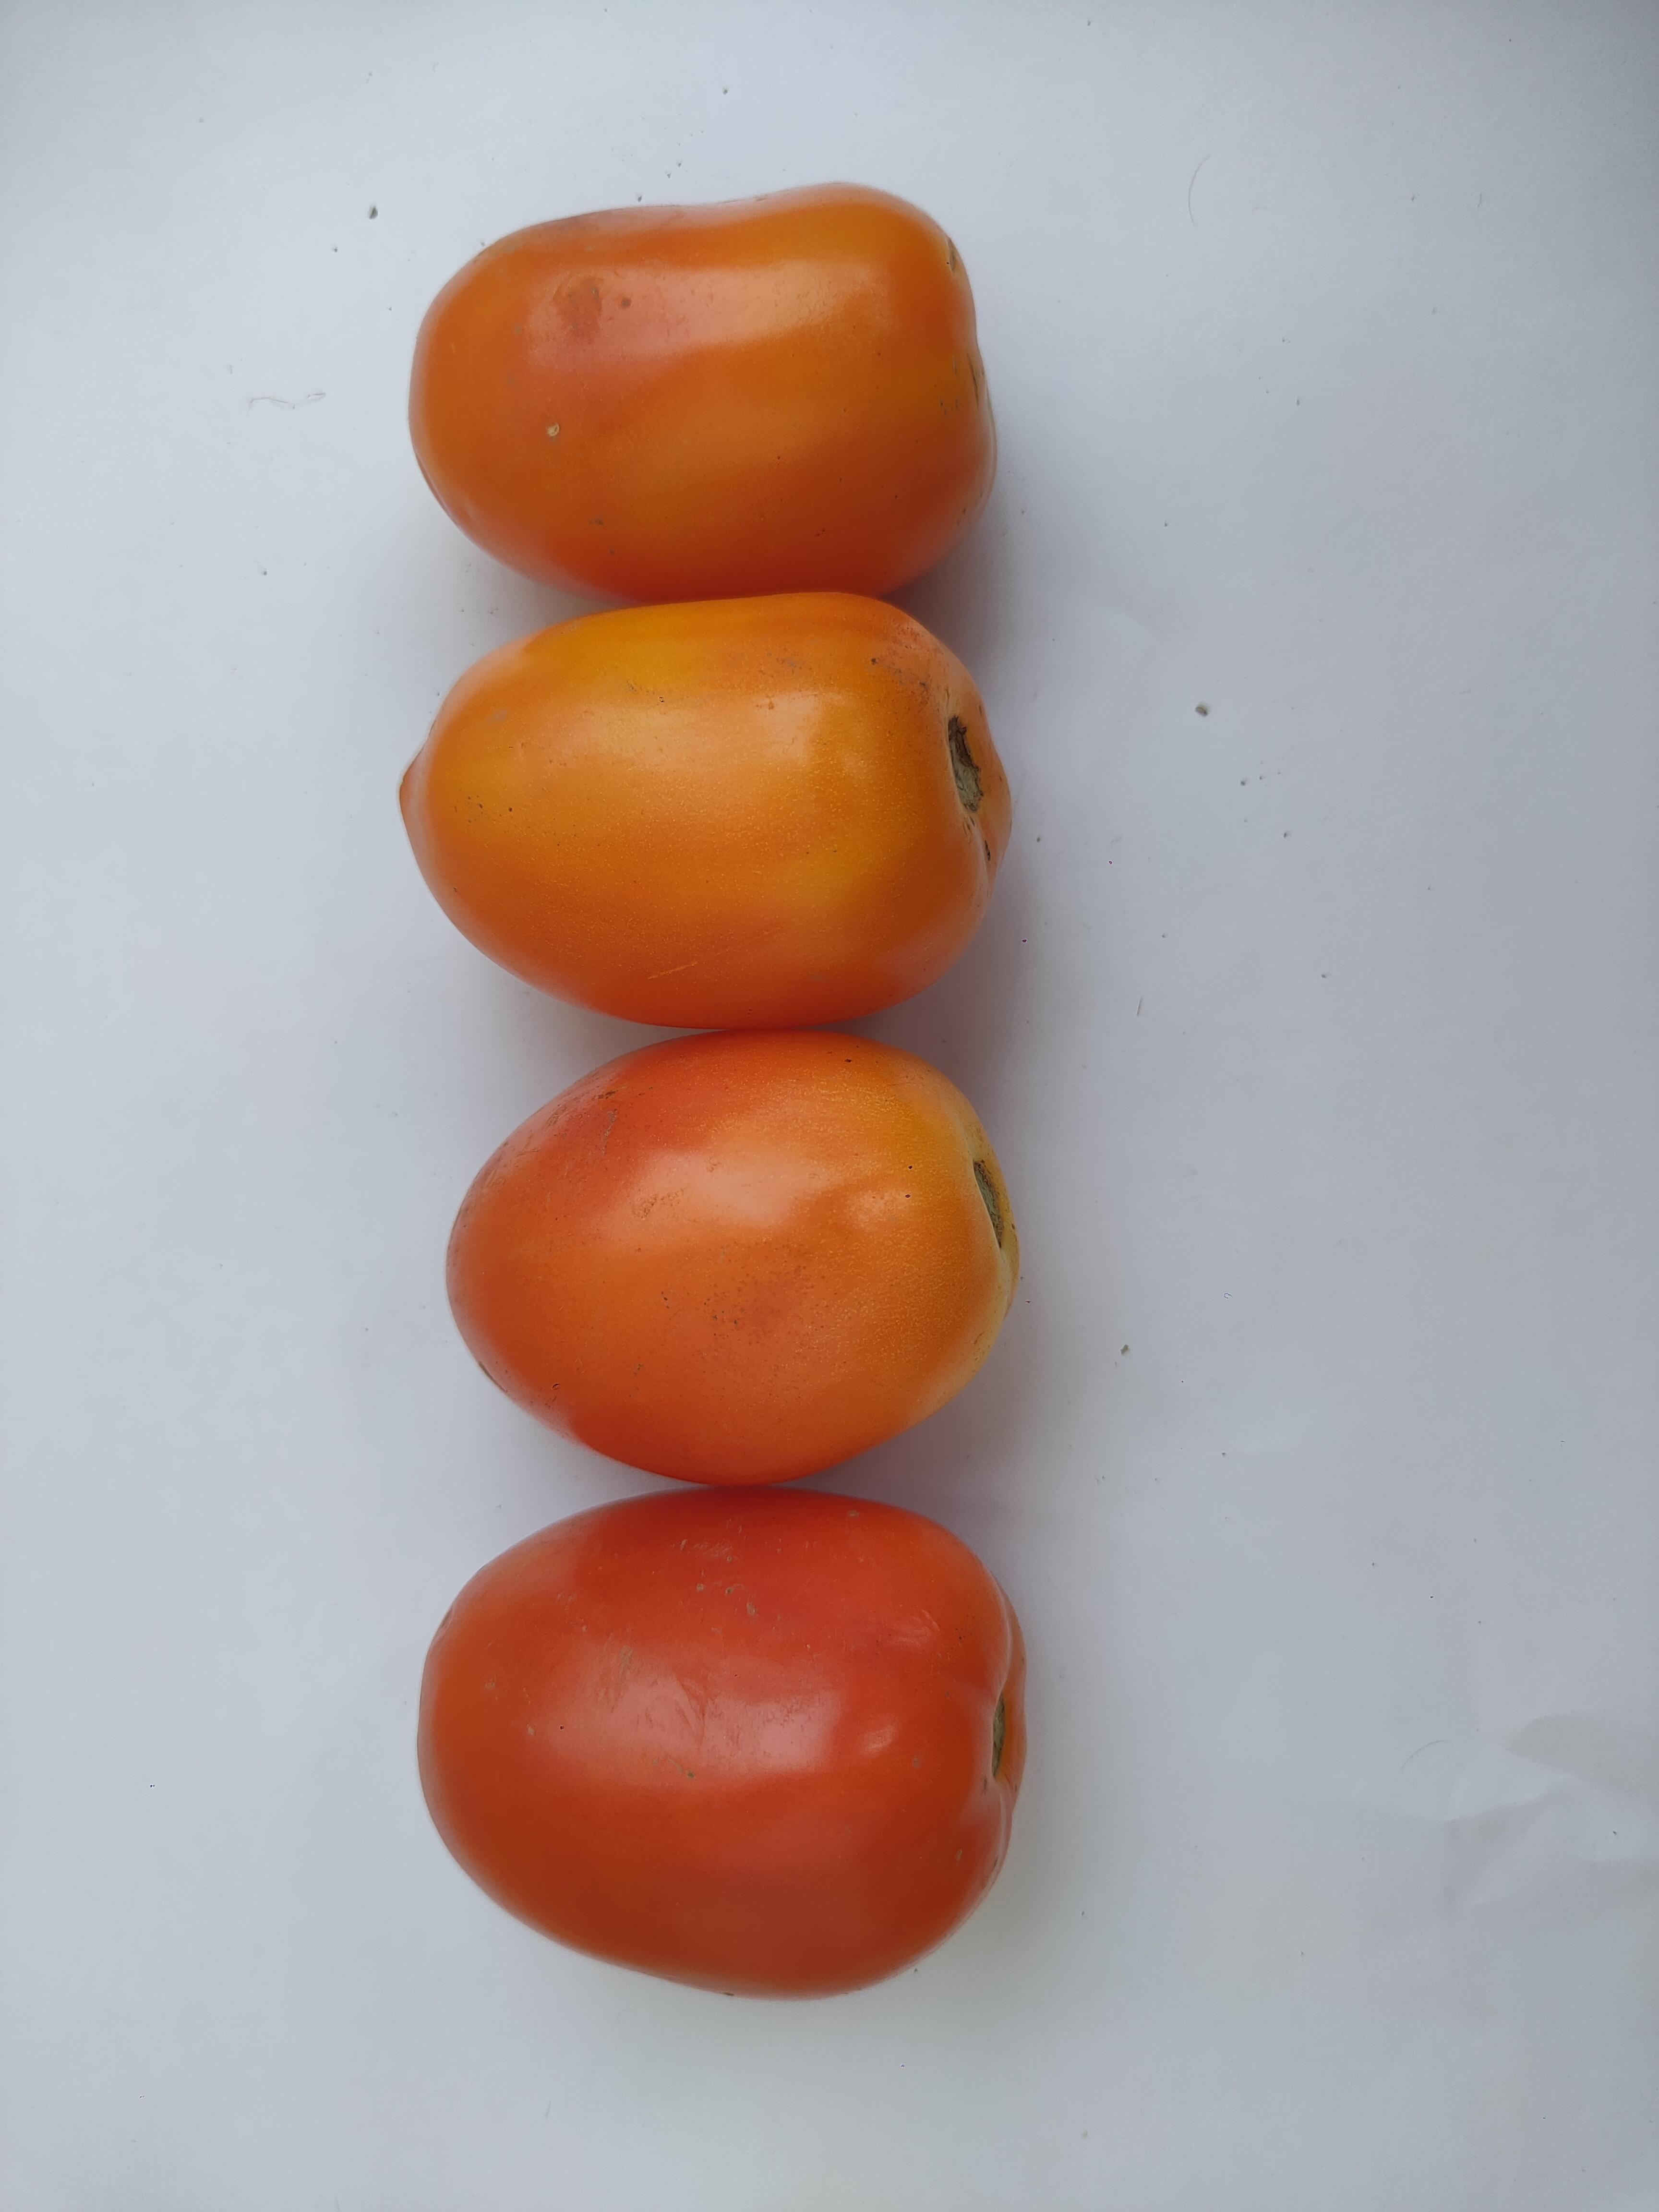
Label: Tomato